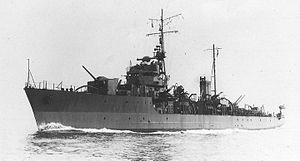
La Classe Hiburi est une classe d'escorteurs de la Marine impériale japonaise construite en début de la Seconde Guerre mondiale. C'est une sous-classe Mikura